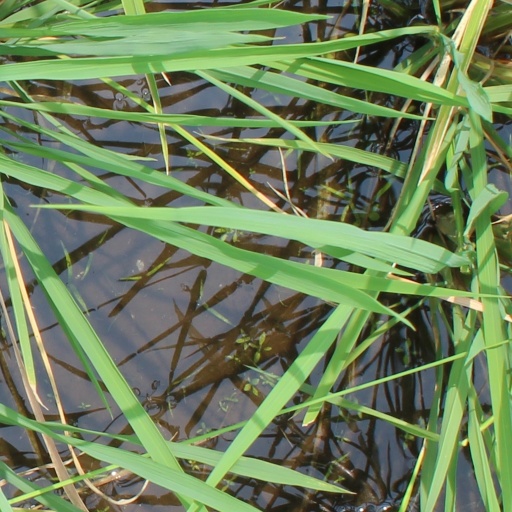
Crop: rice